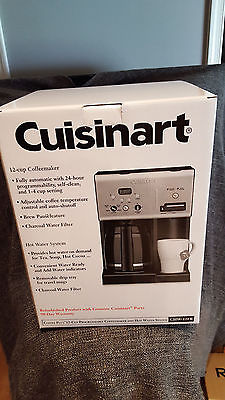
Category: coffee maker